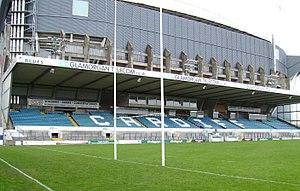
La Coupe d'Europe des nations de rugby à XIII 2015 est la trente-troisième édition de la Coupe d'Europe des nations de rugby à XIII, elle se déroule entre octobre et novembre 2015, et oppose la France, le Pays de Galles, l'Écosse et l'Irlande. Ces quatre nations constituent le premier niveau européen.